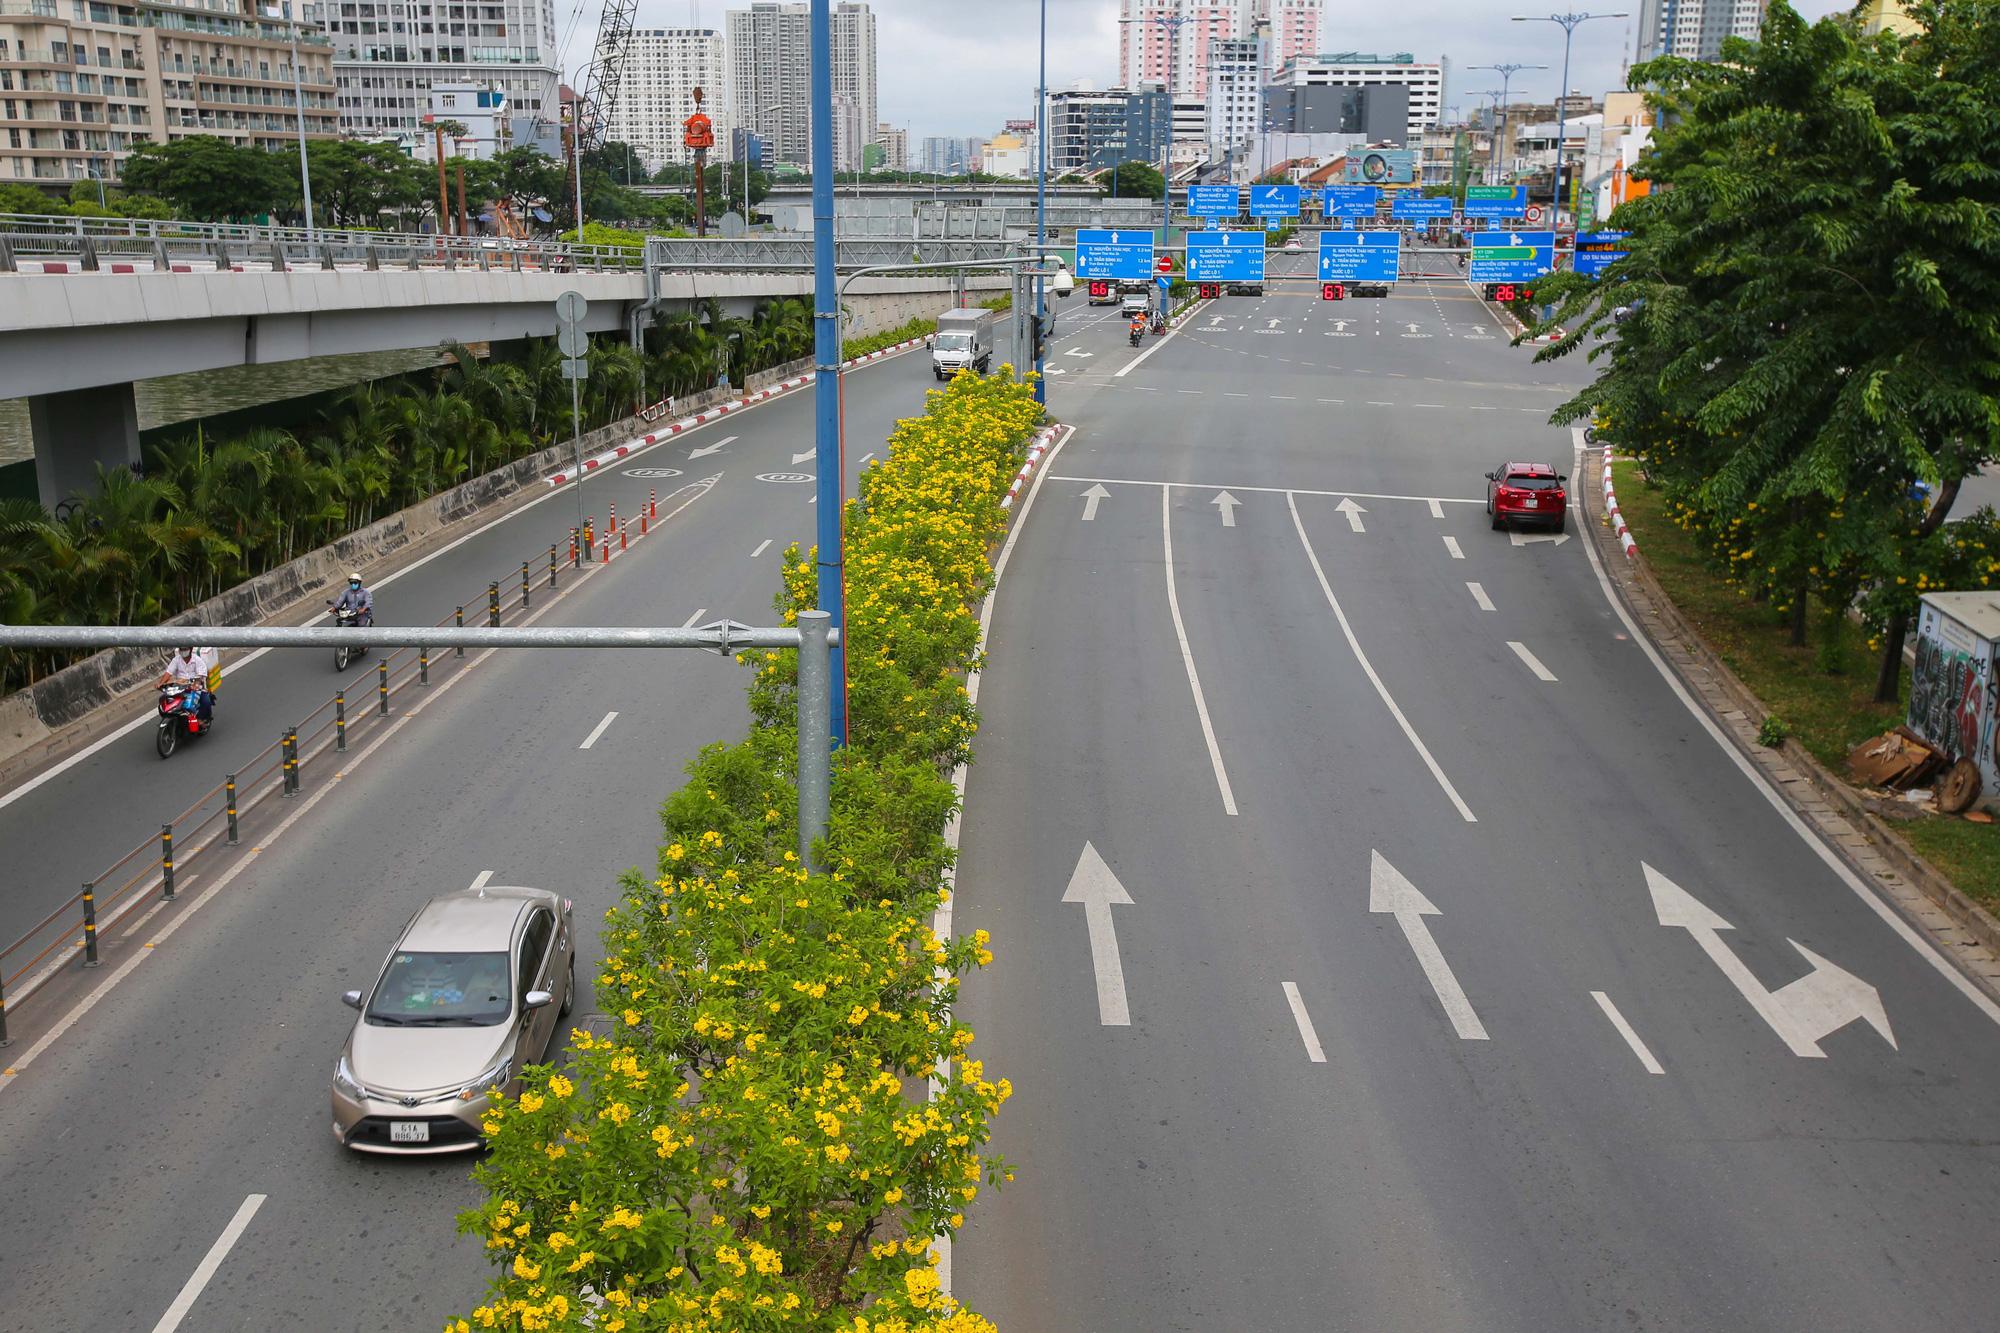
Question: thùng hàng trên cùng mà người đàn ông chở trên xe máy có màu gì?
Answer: màu trắng